Darwin's tubercle

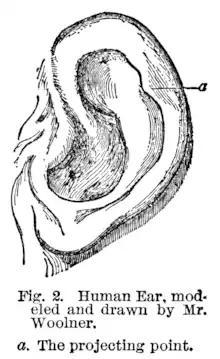
Scan of Figure 2, from Darwin's Descent of Man, second edition, illustrating Darwin's tubercle

This atavistic feature is so called because its description was first published by Charles Darwin in the opening pages of "The Descent of Man, and Selection in Relation to Sex", as evidence of a vestigial feature indicating common ancestry among primates which have pointy ears. However, Darwin himself named it the Woolnerian tip, after Thomas Woolner, a British sculptor who had depicted it in one of his sculptures and had first theorised that it was an atavistic feature.